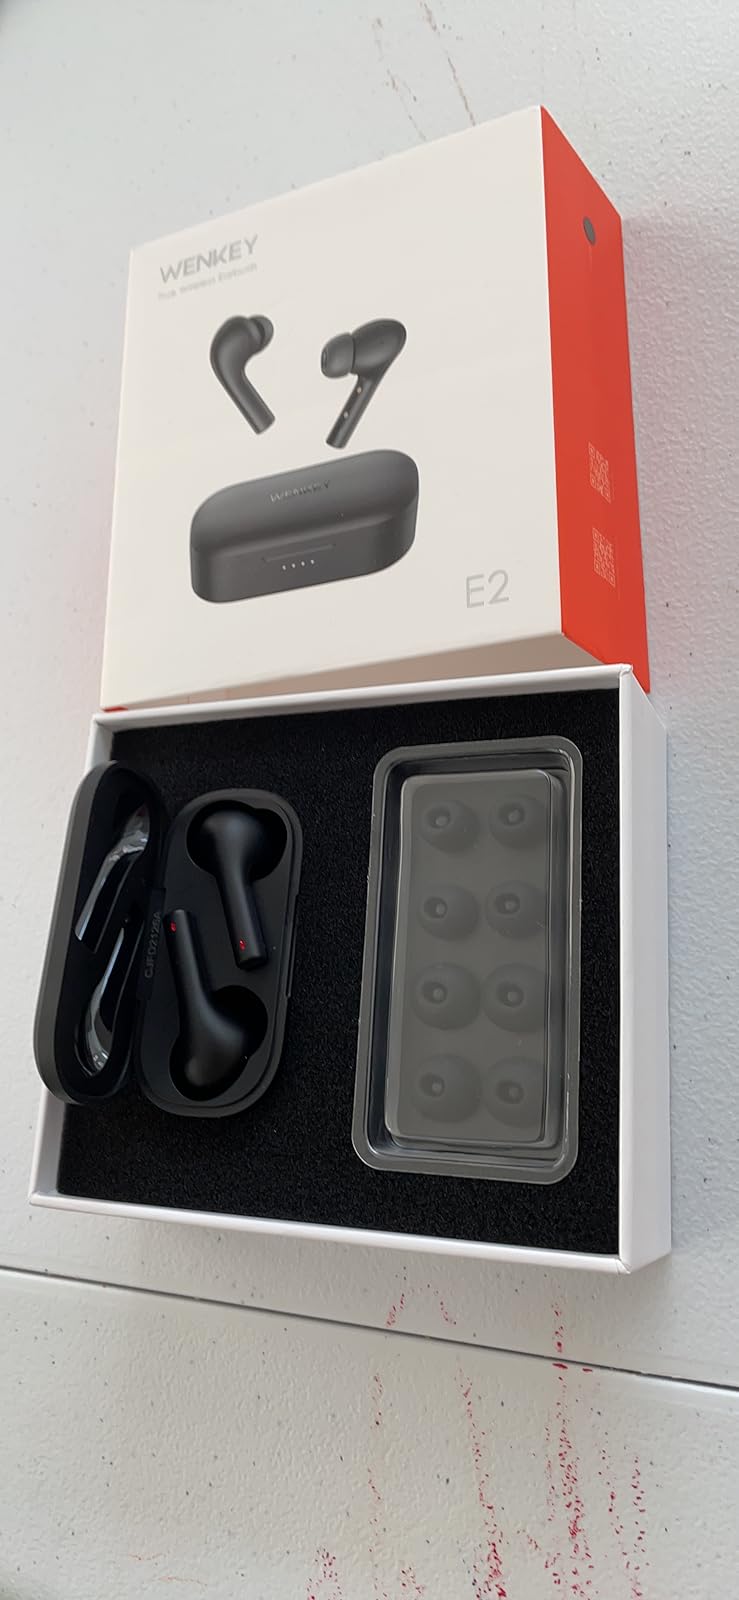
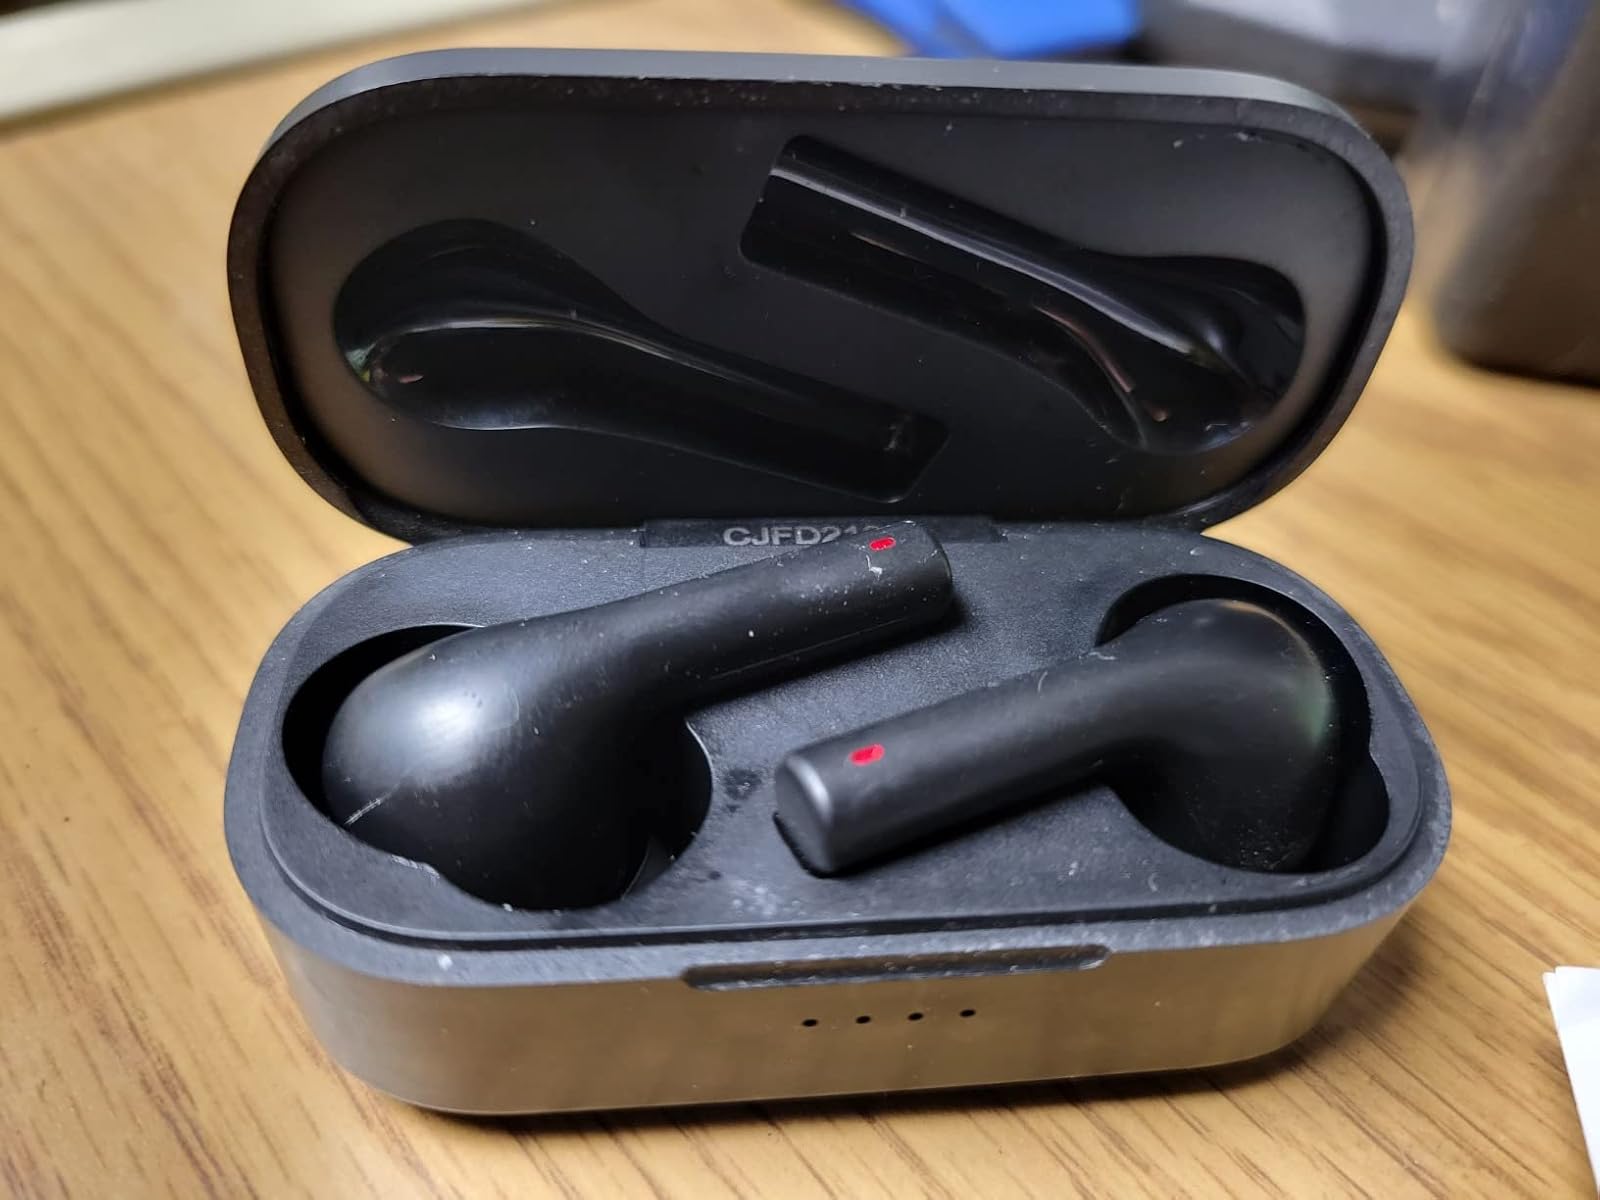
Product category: earbuds
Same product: yes